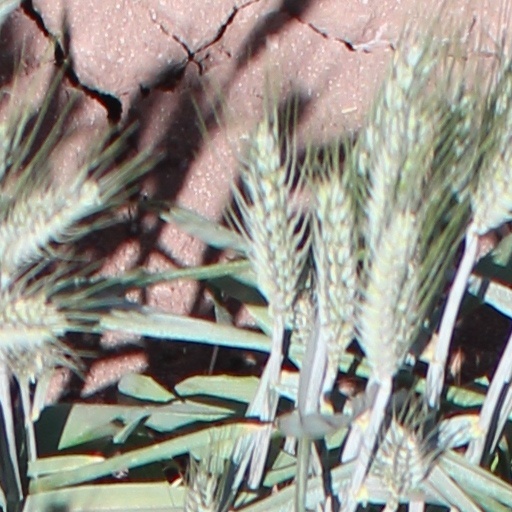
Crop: wheat